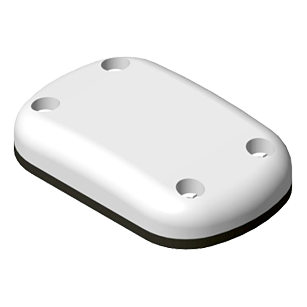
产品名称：GNSS航空天线-UA65
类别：天线
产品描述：UA65 GNSS航空天线采用ARINC-743A结构外形，支持机载应用。天线壳体采用铝底座和玻璃钢天线罩，四组紧固螺丝仓壁安装方式，全密封设计，符合DO-160G的机械和环境条件需求。支持接收GNSS信号包括北斗, GPS, GLONASS, Galileo, QZSS and BDSBAS 。天线嵌入功率幅度限制功能可在恶劣电磁环境正常工作或避免损毁。